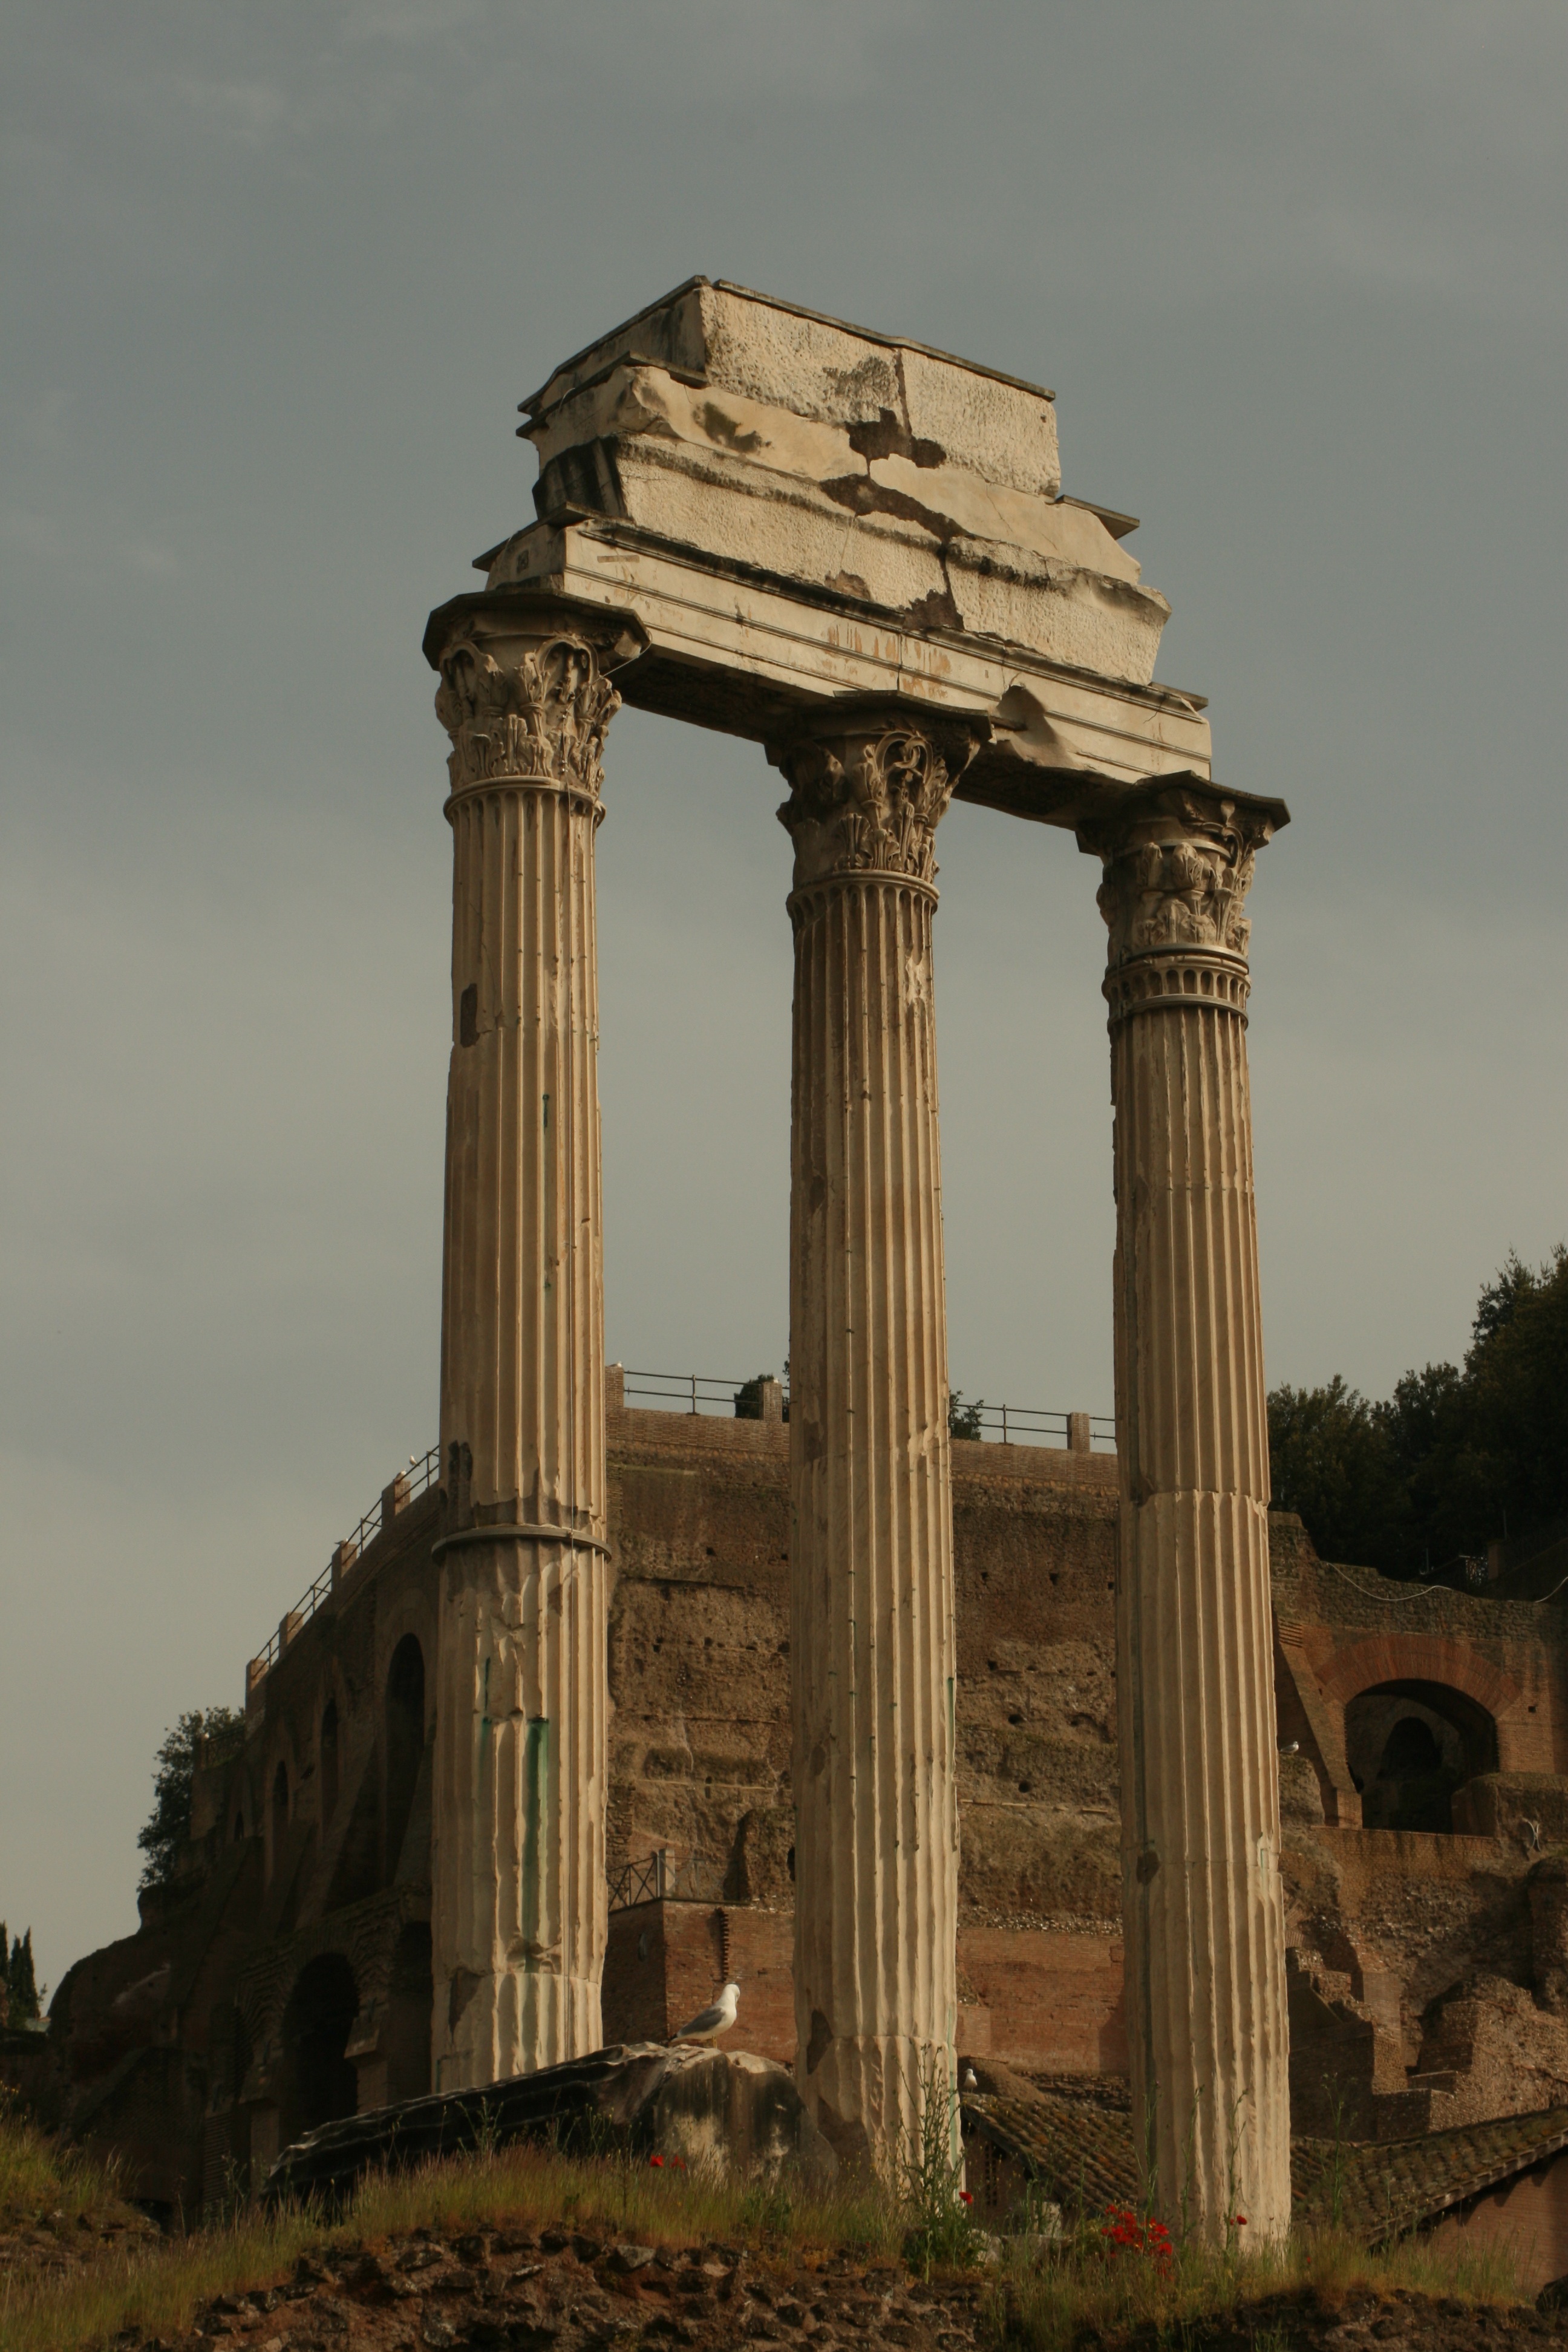
architecture, structure, monument, arch, column, landmark, italy, rome, temple, ruins, columns, pillars, roman temple, historic site, ancient history, ancient roman architecture, ancient greek temple